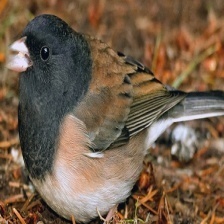
Species: DARK EYED JUNCO
Scientific name: JUNCO HYEMALIS